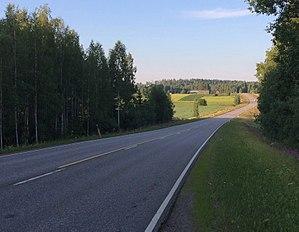
La route principale 53 est une route principale allant de Tuulos à Hämeenlinna jusqu'à Padasjoki en Finlande.